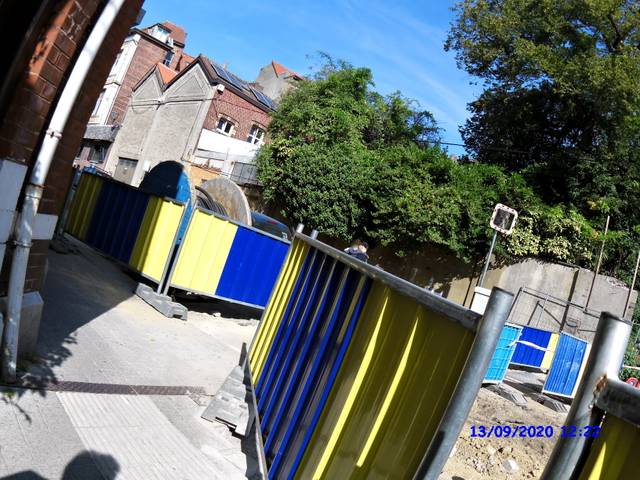
Region: Belgium
Coordinates: 50.862, 4.331